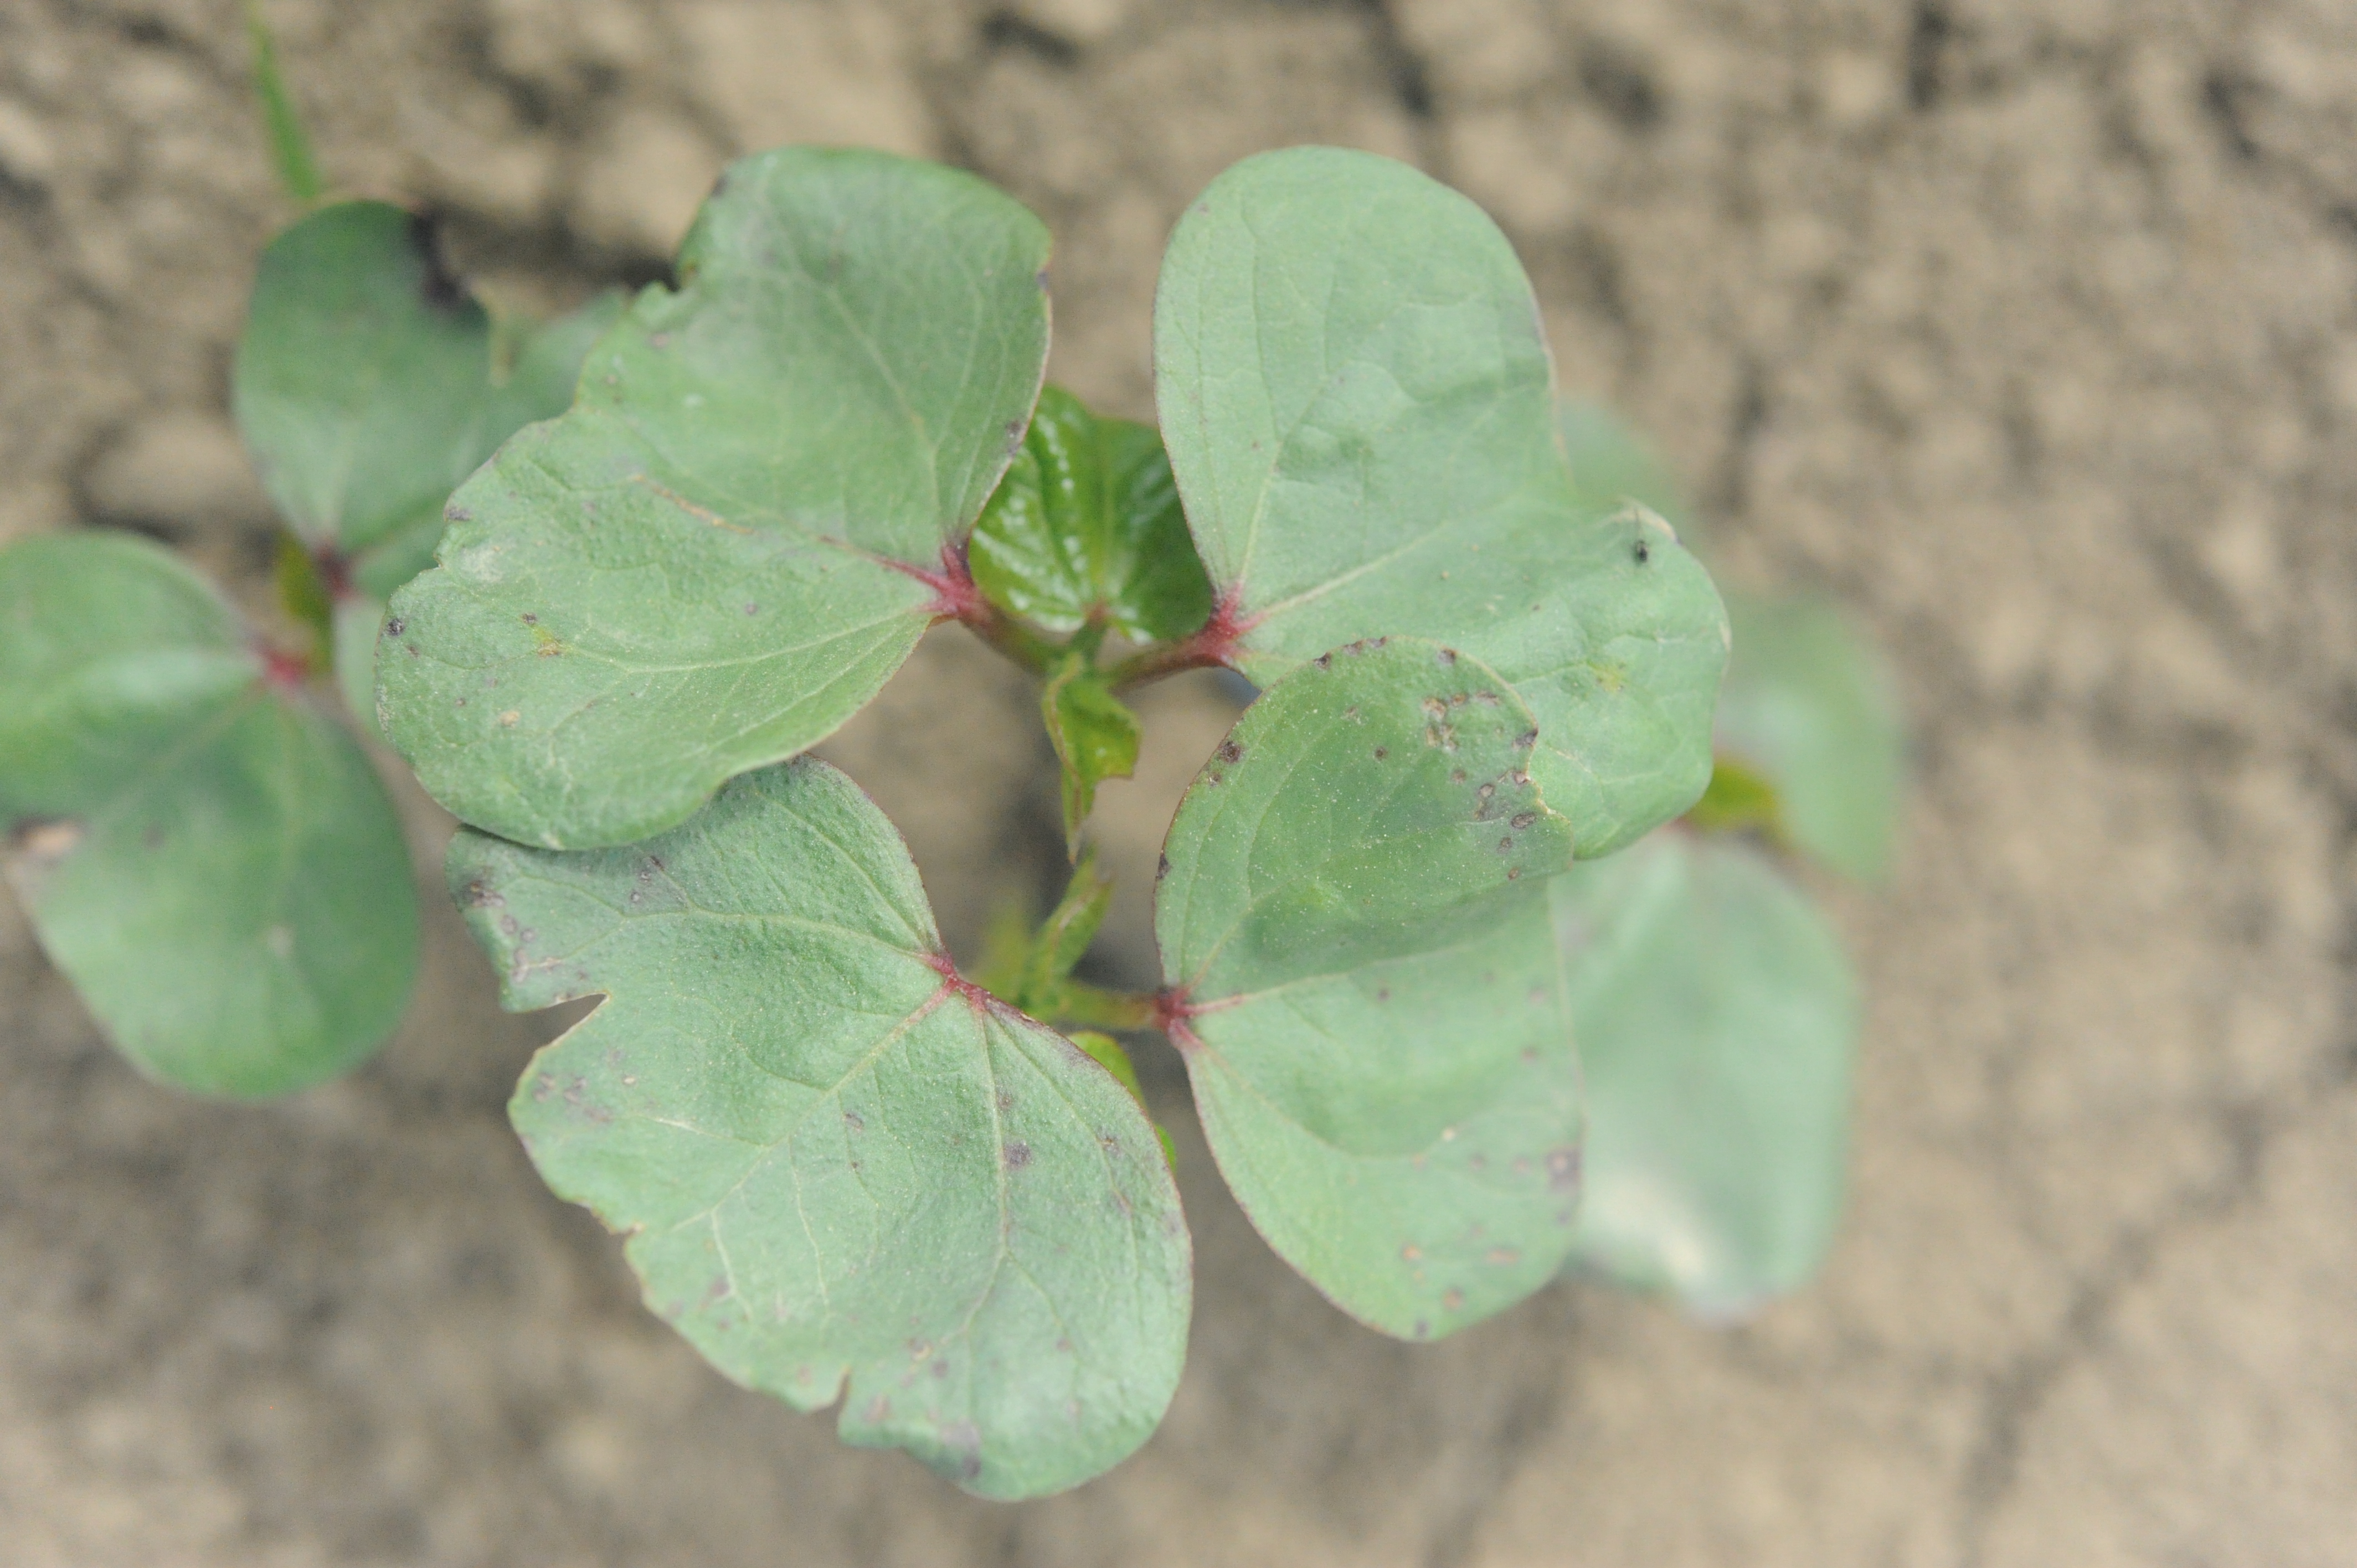
Label: cotton